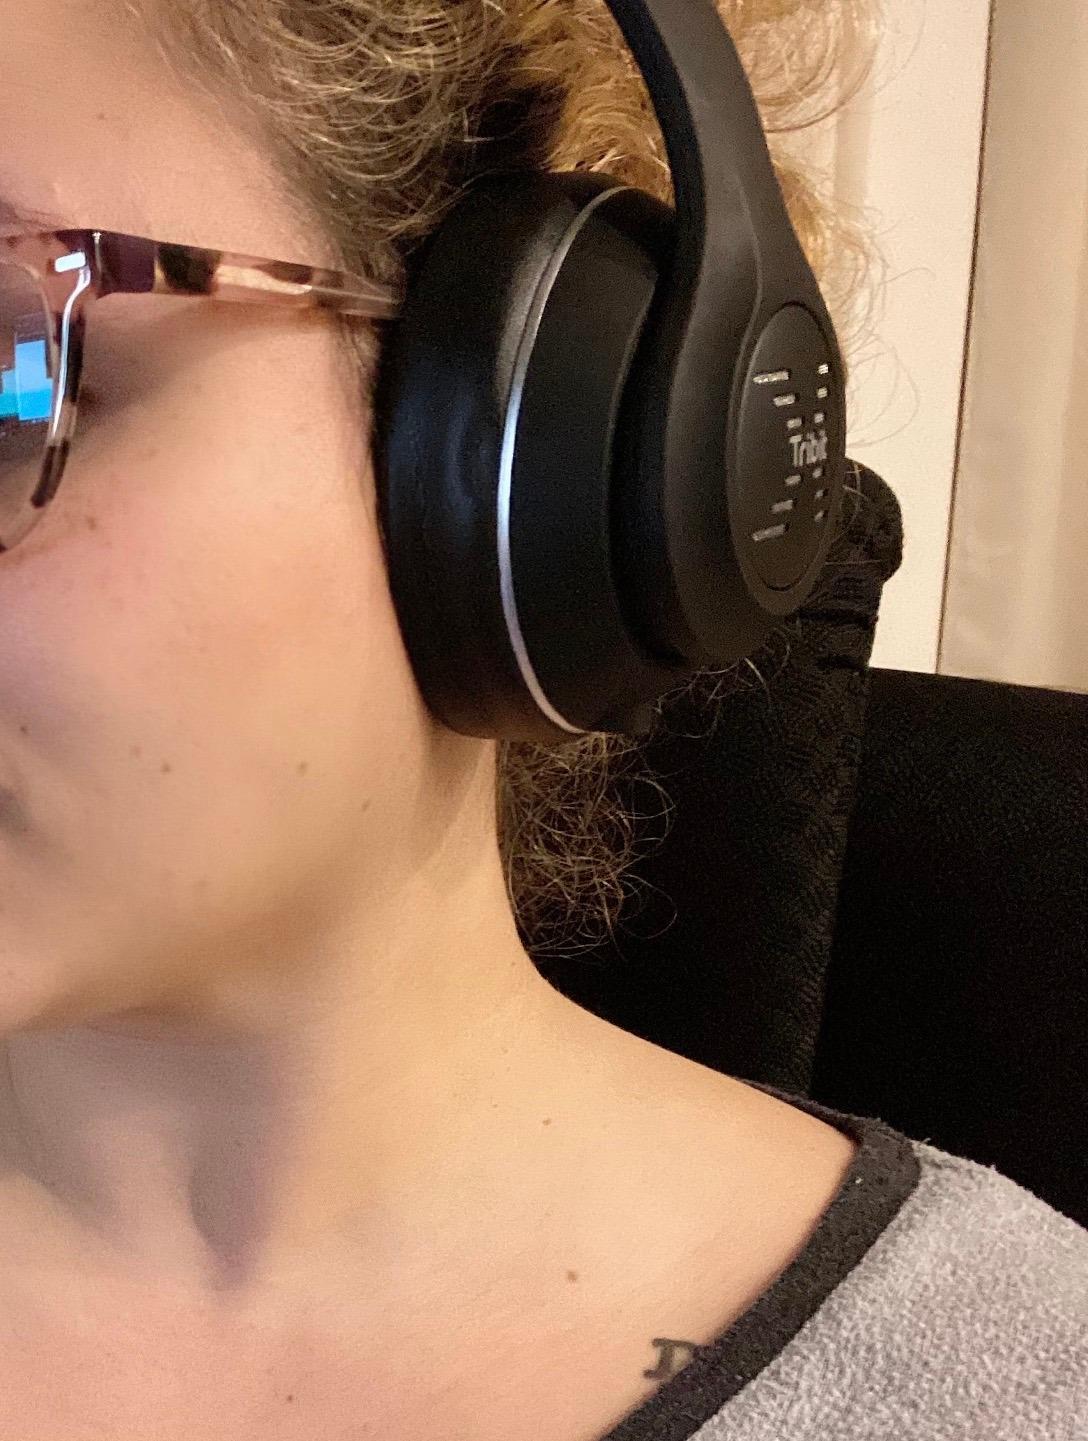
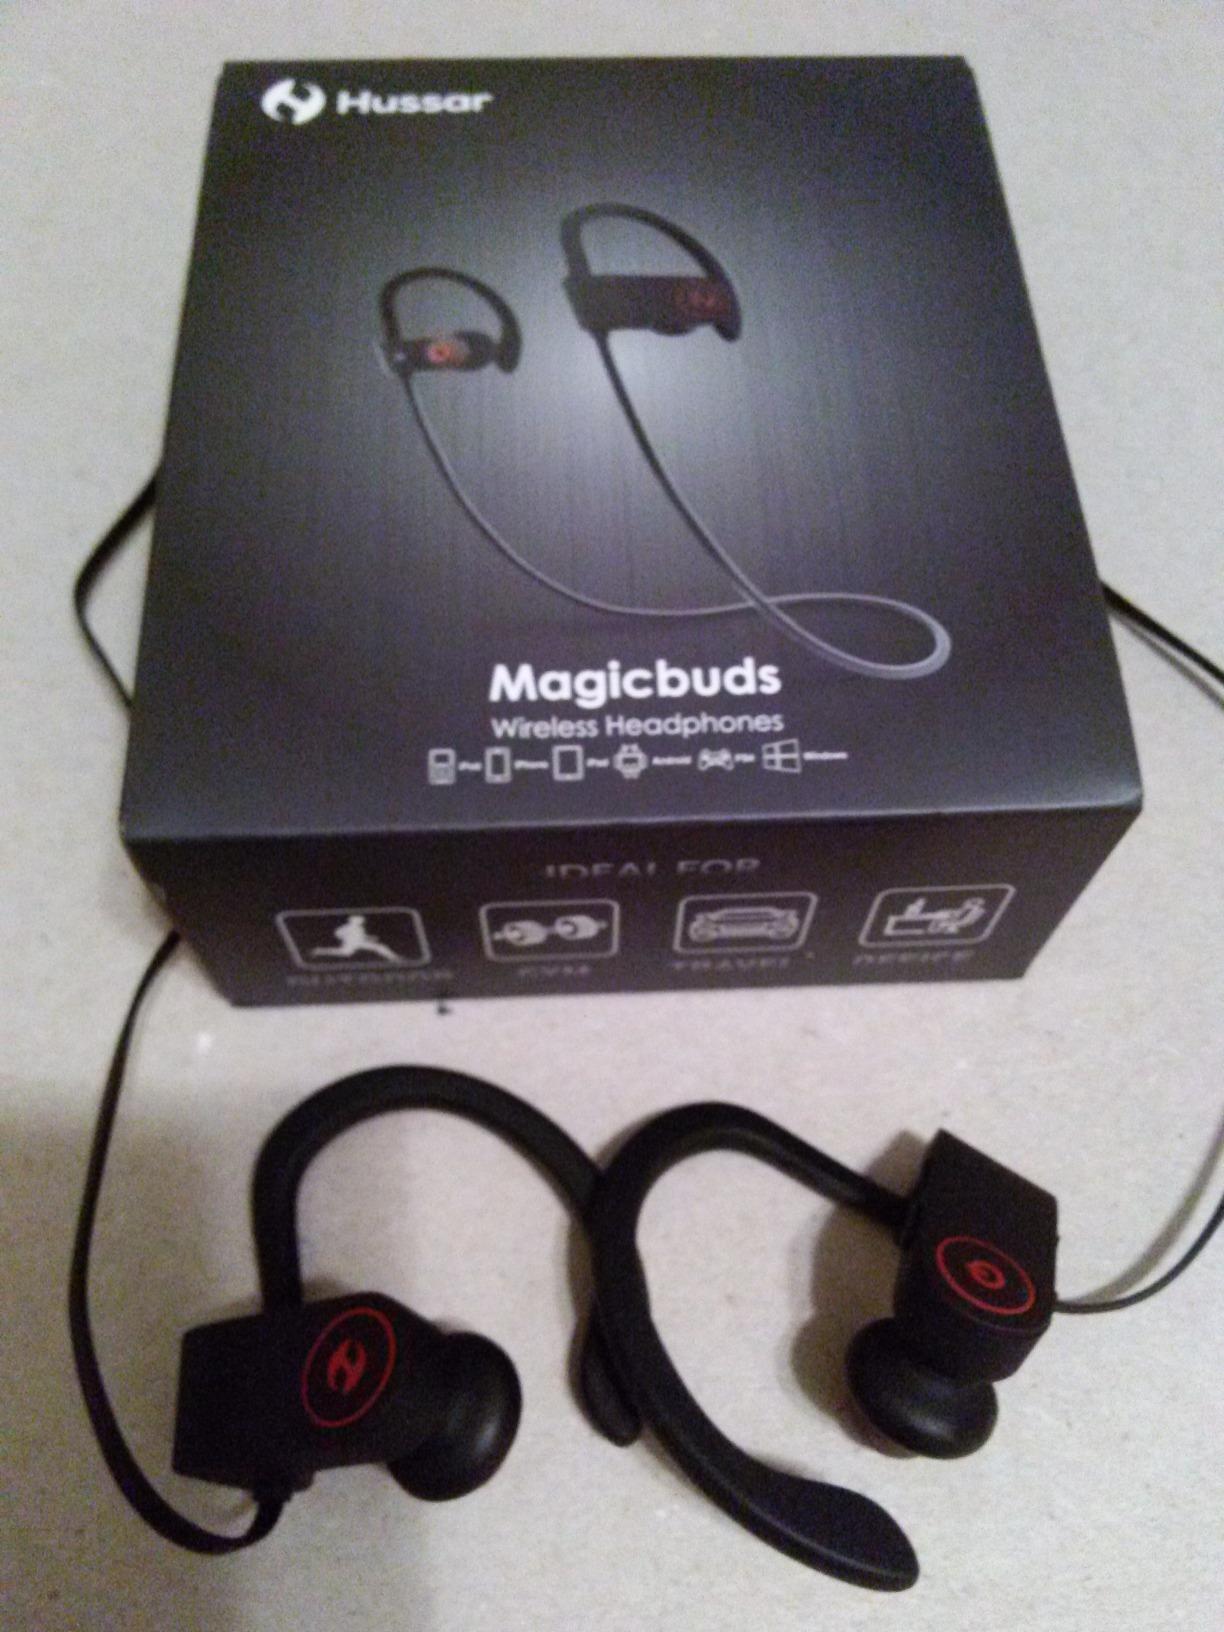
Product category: headphones
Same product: no